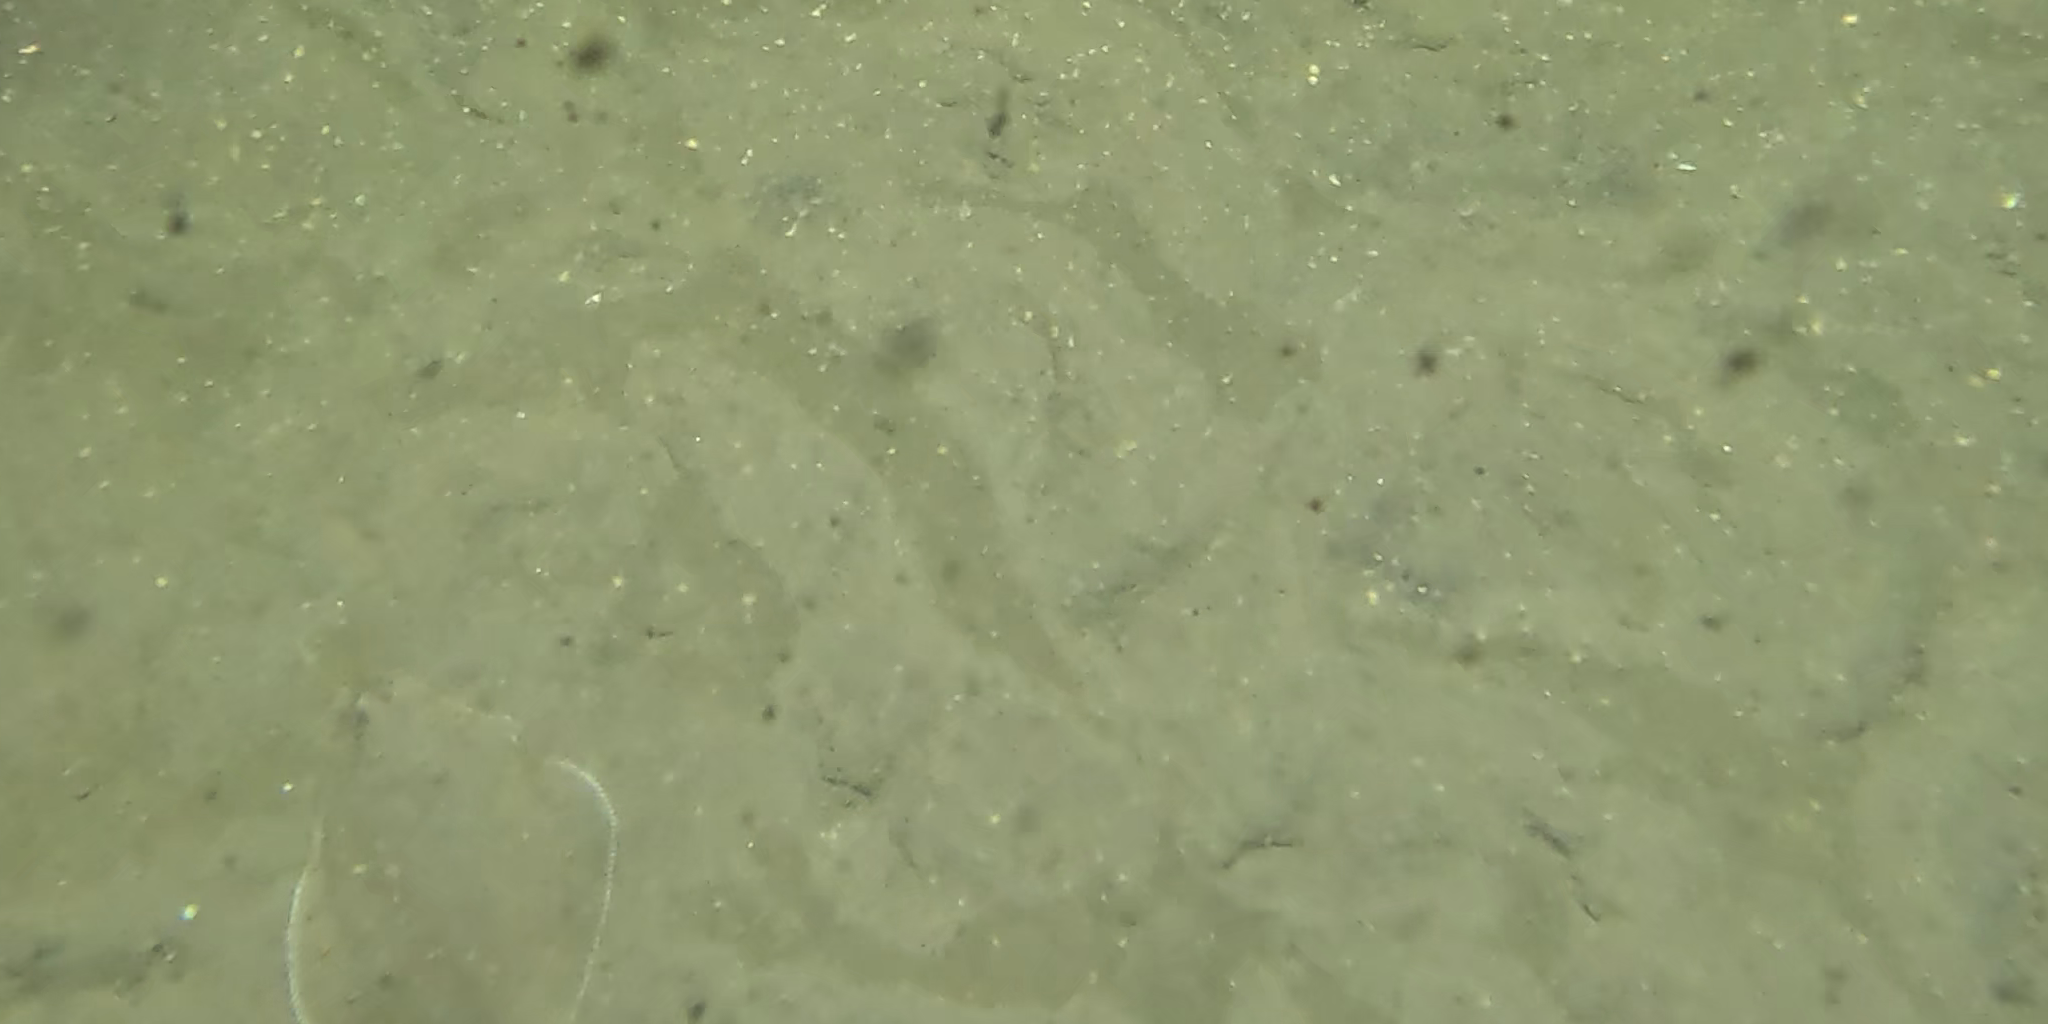
Seabed habitat: sand